Ming Ancestors Mausoleum

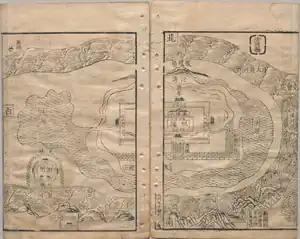
The diagram of the former layout of Ming Zuling printed in the "Complete Library of the Four Treasuries" reprint of Pan Jixun's 1590 "Overview of River Maintenance"

The site closely followed fengshui principles, establishing a template that would be copied by other tombs through the Ming and Qing dynasties. It was in a broad valley with hills to the north, lower hills east and west, and a southern-facing slope with good drainage. A main sacred way was built through the center, several li long. The entrance of the way was a portico with several doors for visitors of differing status, after which it passed through or beside several courtyards and buildings including a reception pavilion and a commemorative pavilion housing the deceased's tablets of divine merit, followed by rows of paired stone statuary "shíxiàng") representing symbolic animals and effigies of ministers and generals. In the case of Ming Zuling, the statues begin with two pairs of qilin and then feature six pairs of stone lions, a pair of Song-style stone columns "huábiǎo"), a pair of horse officers "mǎguān"), a pair of mounted messengers ("qianma shizhe"), a pair of saddle horses, and a second pair of horse officers. After crossing a bridge, there are two pairs of civil officers "wénchén"), two pairs of generals "wǔjiàng"), and last two pairs of scholar-bureaucrats "jìntshì") or eunuchs "tàijiàn").